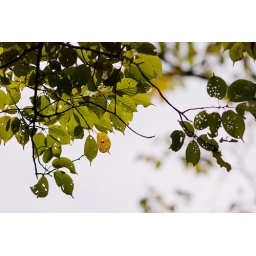
Ebetsu.Today, I read the news that leaves had begun to turn red and yellow in mountains.